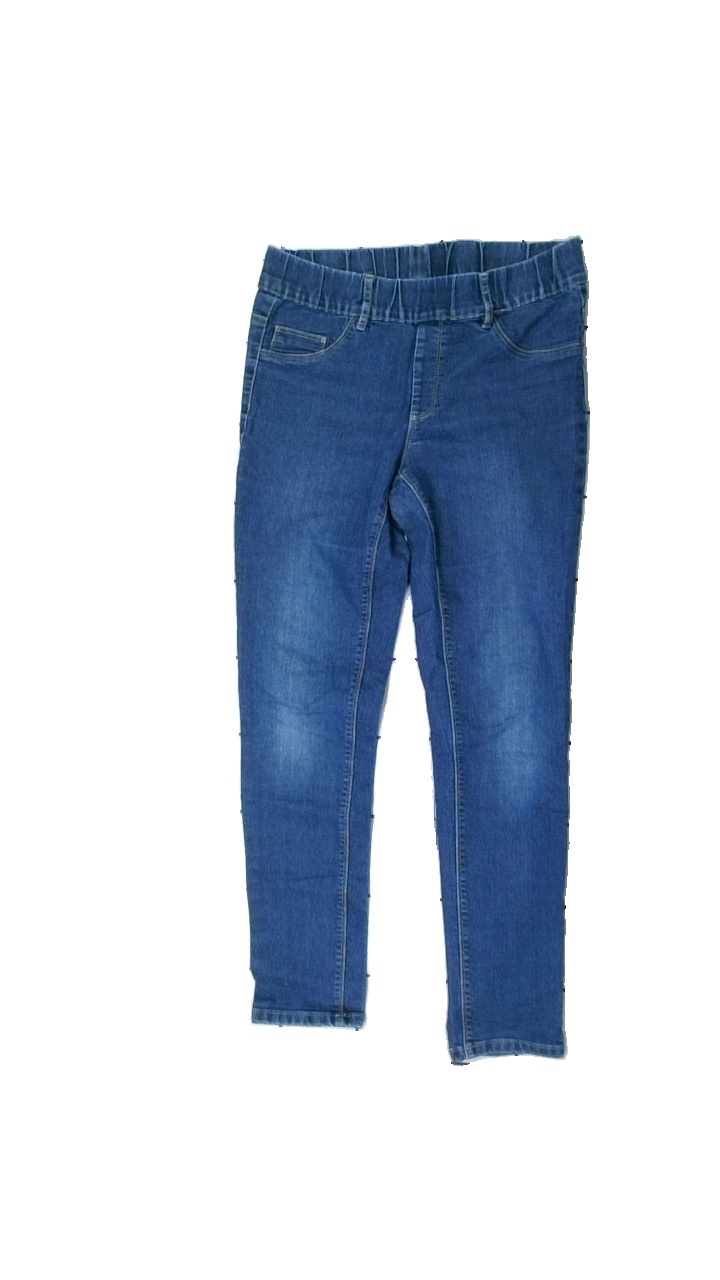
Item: Jeans (Ladies)
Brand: Kappahl
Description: Blue jeans
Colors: Blue
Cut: Tight
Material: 88% cotton, 12% ?
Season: All
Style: Denim
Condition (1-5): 2
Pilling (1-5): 5
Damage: Pulled thread
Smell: Minor
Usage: Export
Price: <50